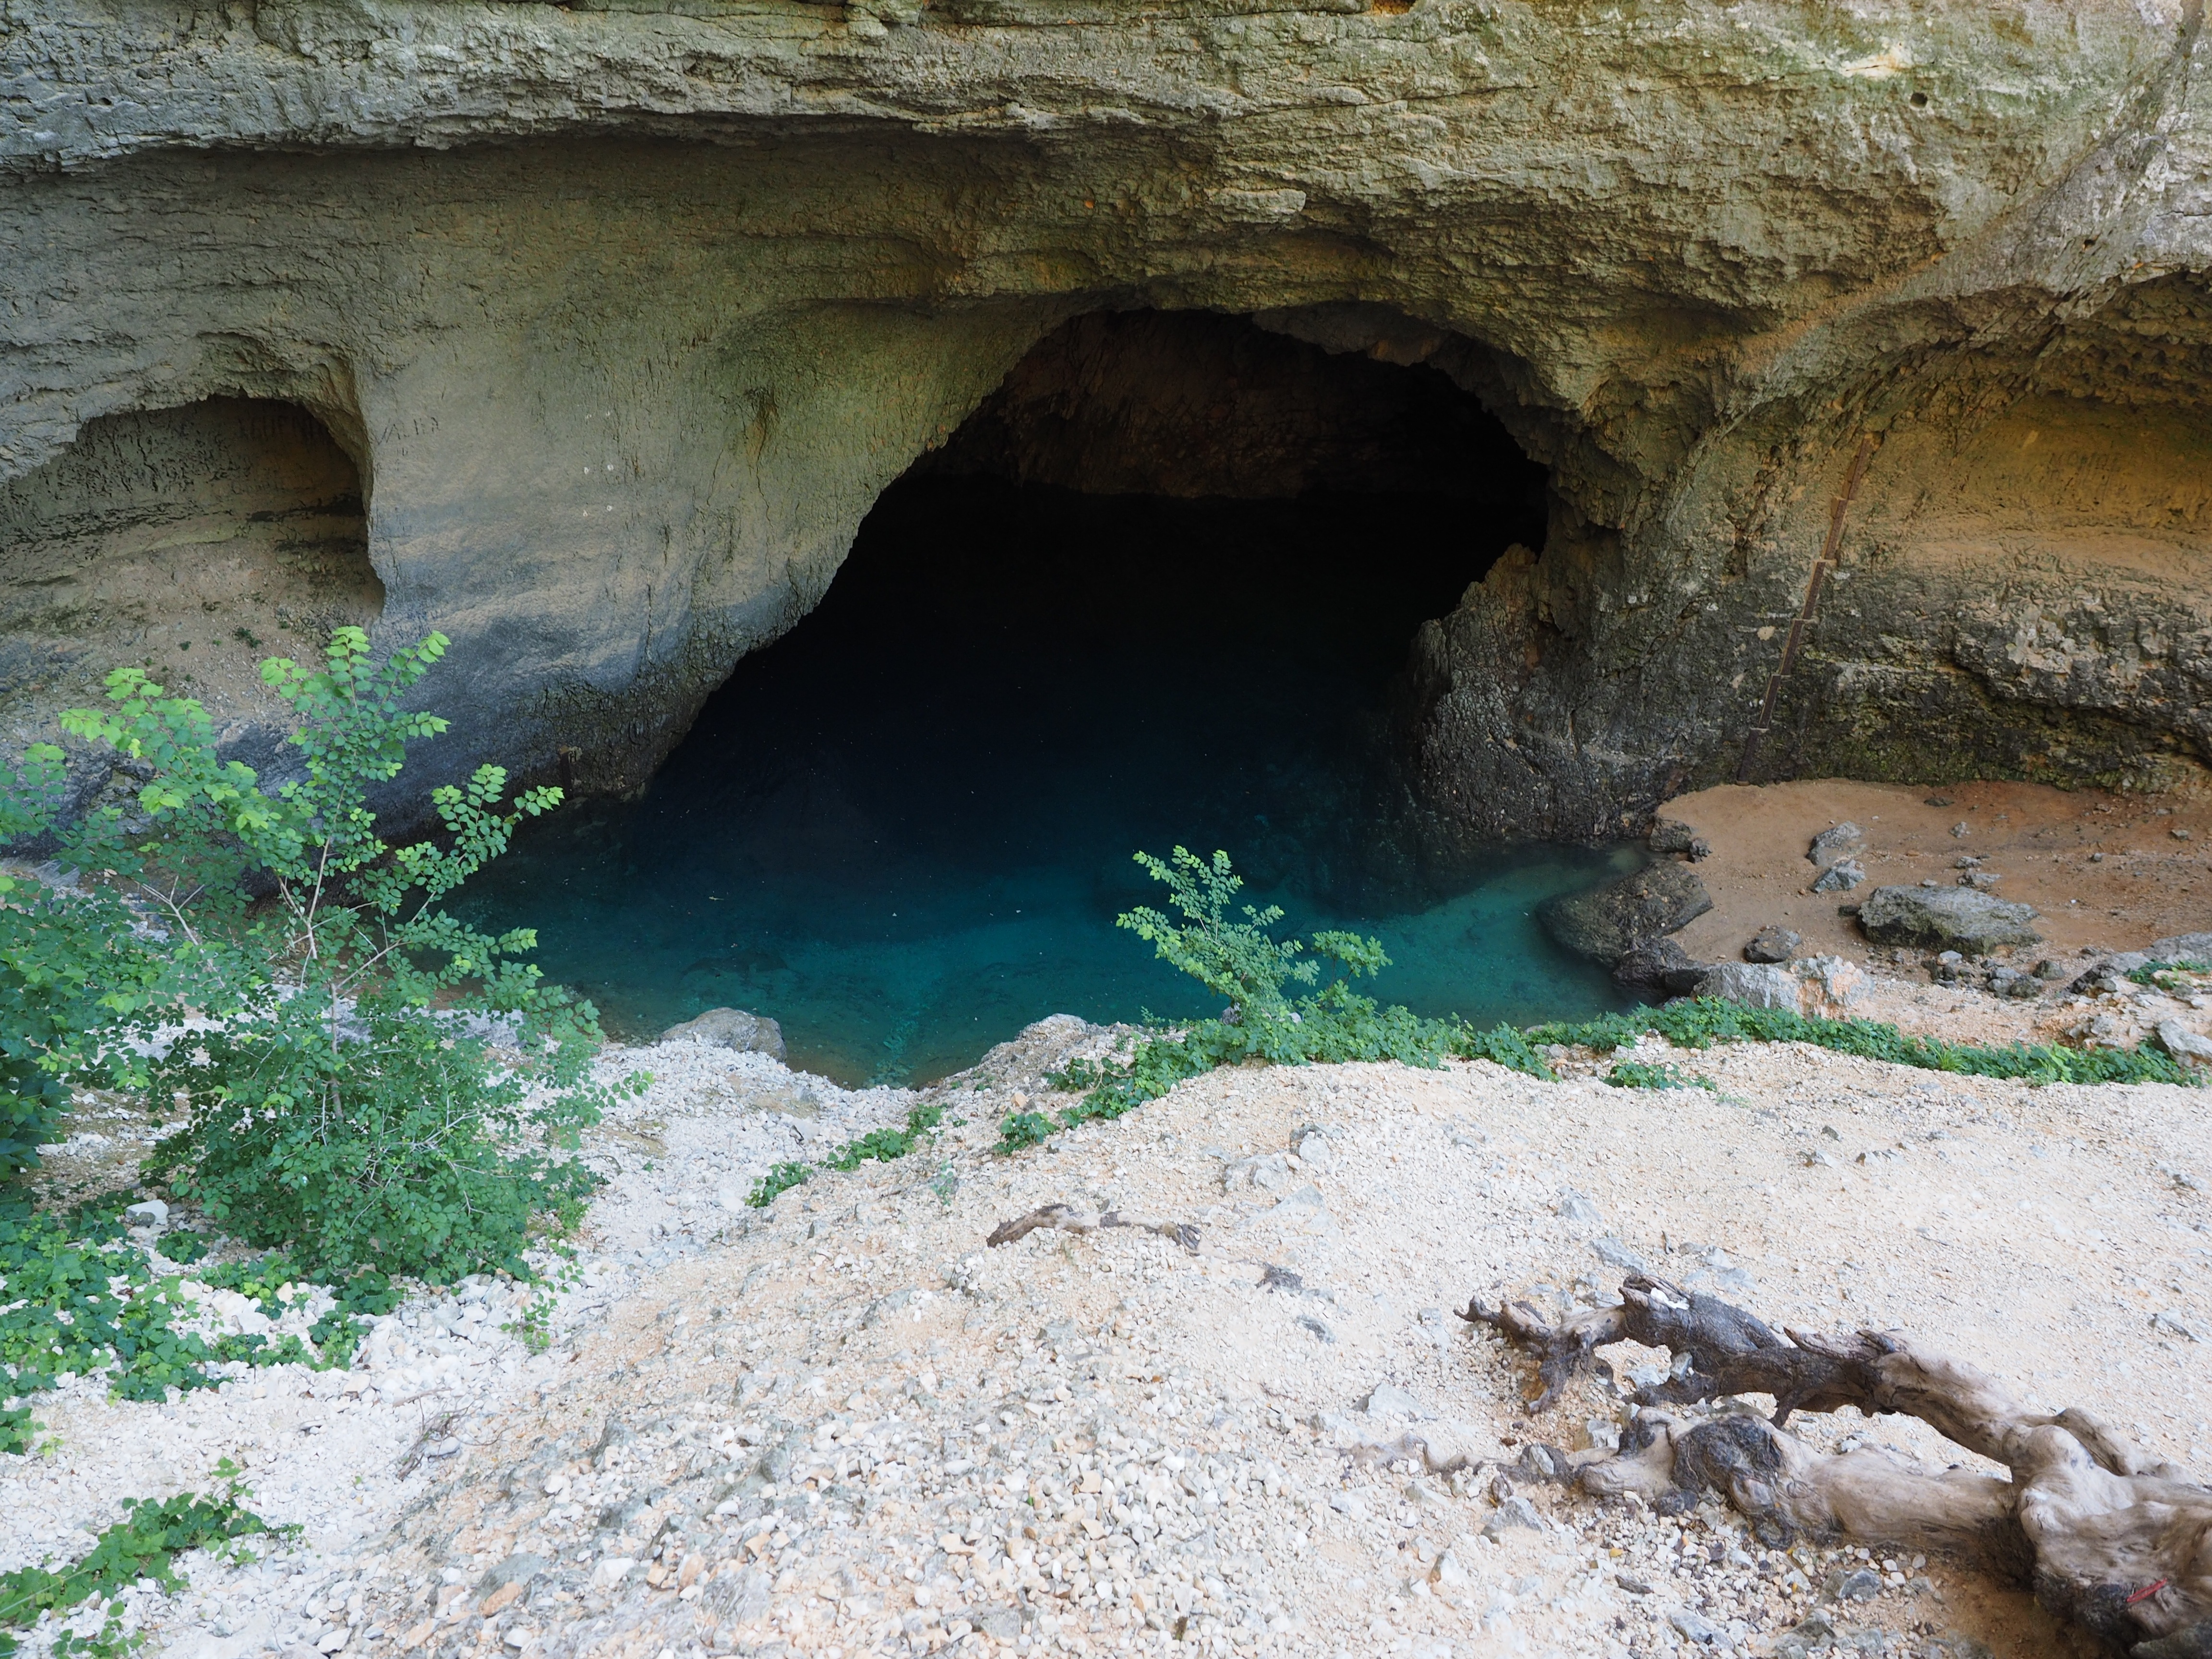
water, light, river, formation, france, cave, spring, low tide, geology, source, deep, provence, shimmer, wadi, bluish, landform, sea cave, sorgue, fontaine de vaucluse, source de la sorgue, source of sorgue, karst spring, water cave, sorgue swelling pond, geographical feature, pit cave